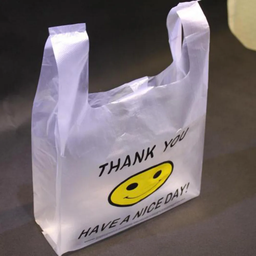
Label: plastic